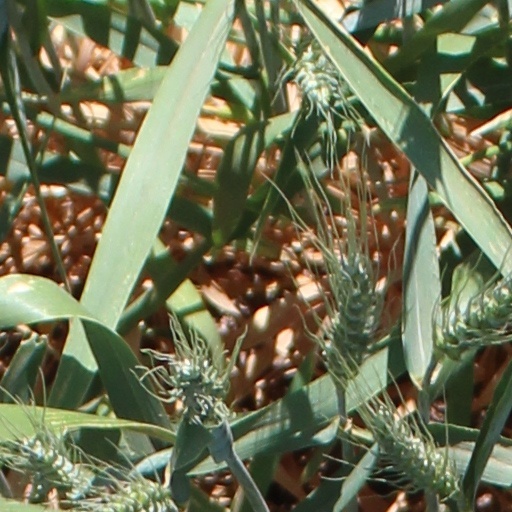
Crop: wheat